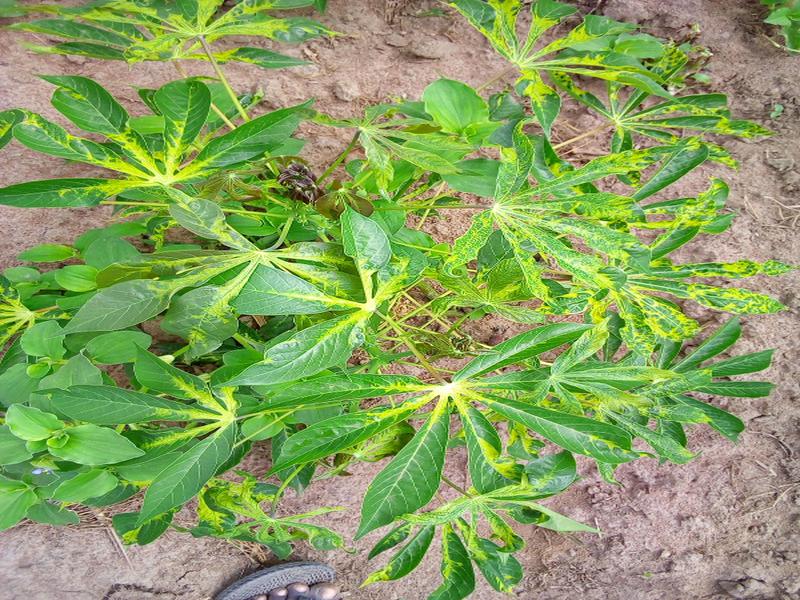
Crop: cassava
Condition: mosaic_disease